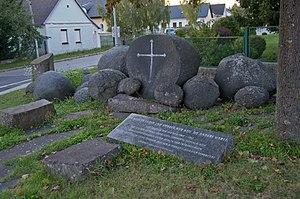
Lackenbach est une commune autrichienne du district d'Oberpullendorf dans le Burgenland.